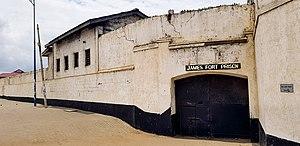
James Fort, Accra. Construit par les Britanniques en 1673, ce fort servit de prison jusqu'en 2008. 日本語: James Fort、Accra。 1673年にイギ​​リス人によって建てられたこの城砦は2008年まで刑務所として働いた。 This is a photo of Ghana's material cultural heritage number GH-AA-008